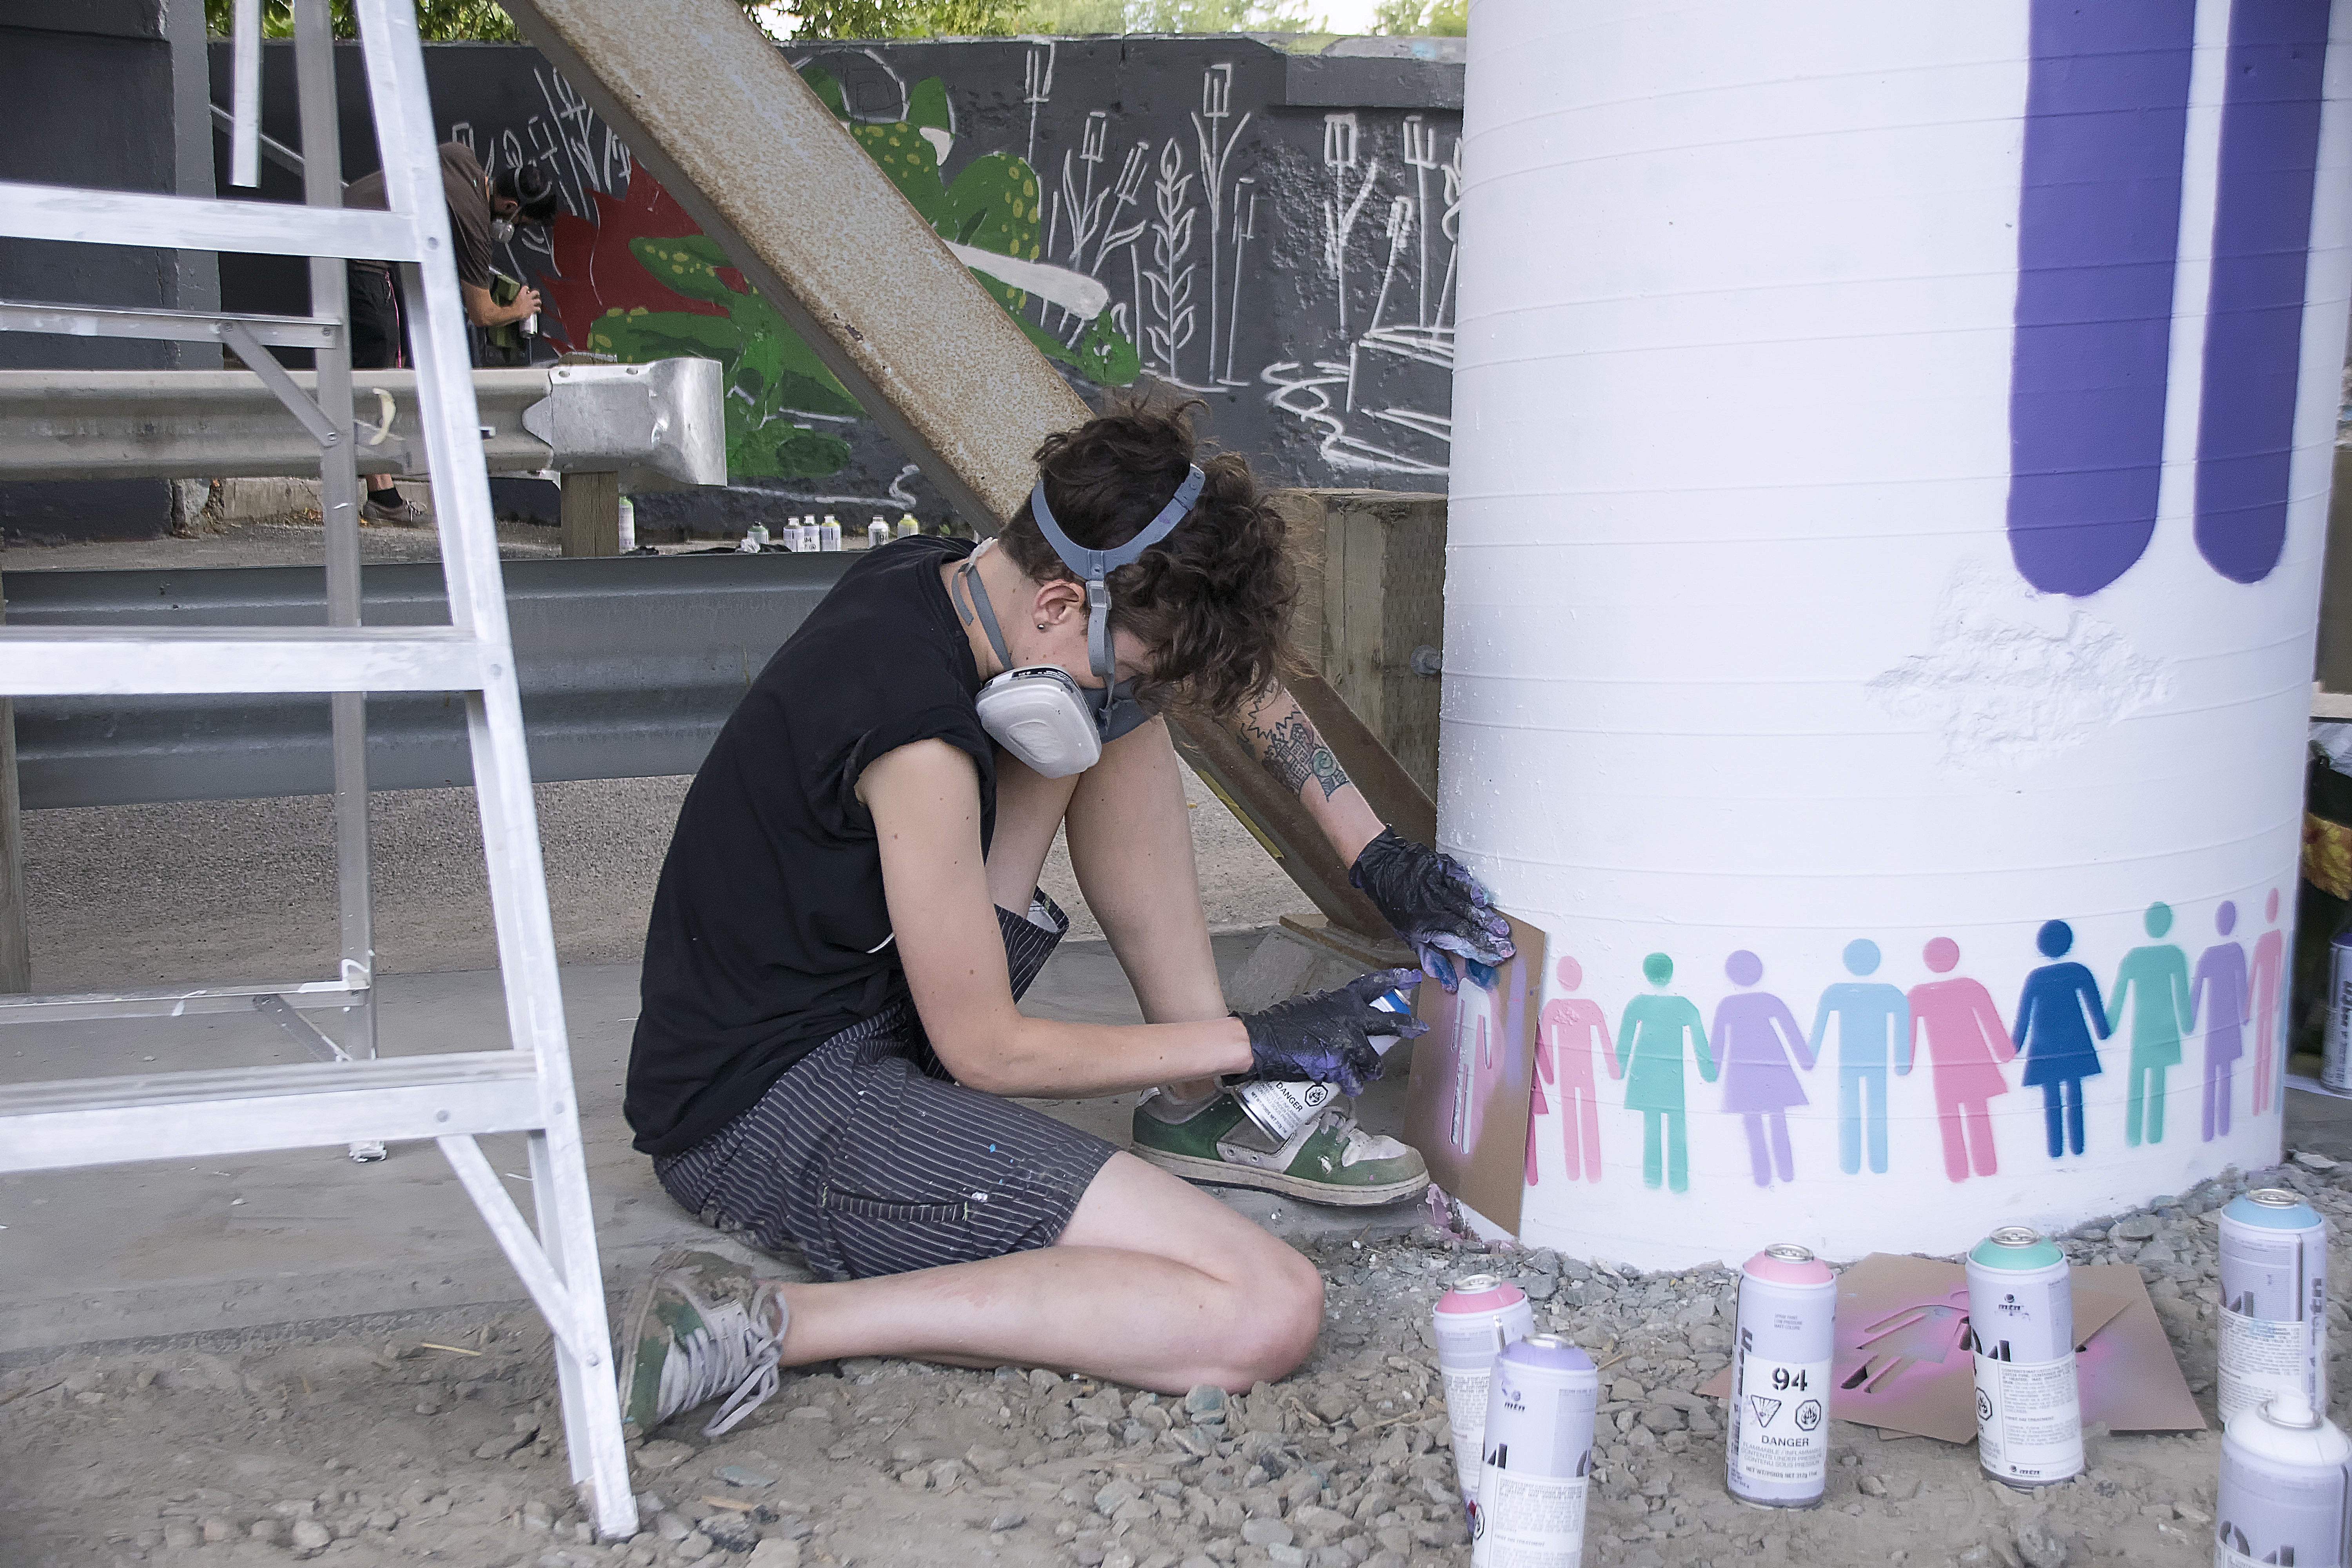
girl, urban, vacation, recreation, graffiti, art, fun, design, canada, day, quebec, sherbrooke, urbain, amalgam